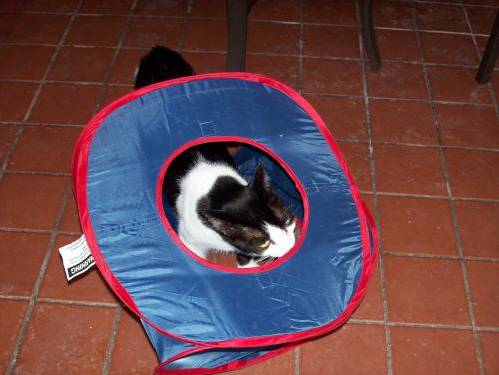
Label: cat